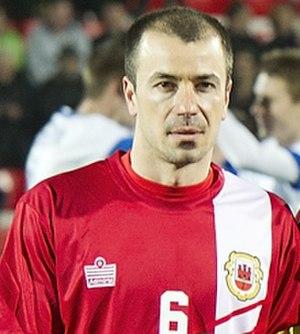
Roy Chipolina, né le 20 janvier 1983 à Gibraltar, est un footballeur international gibraltarien.